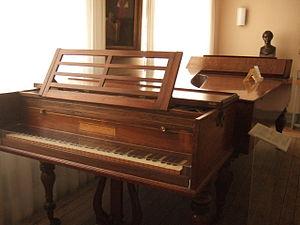
La Maison de Beethoven à Bonn est à la fois un lieu de mémoire, un musée et un centre culturel avec de nombreuses missions. Elle fut fondée en 1889 par l'association Maison de Beethoven dans le but de mettre en avant la vie et l'œuvre du compositeur Ludwig van Beethoven.